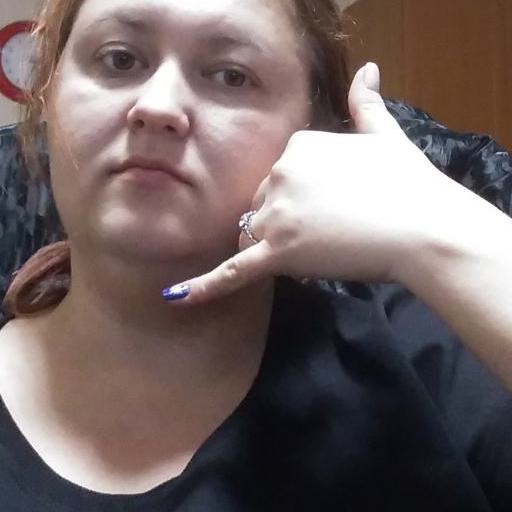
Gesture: call